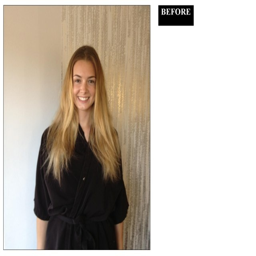
let this before and after be an example of the difference between having a hair cut and having a hair style .